Martin Pring

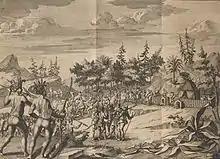
Pring's barricade, illustration in a 1706 Dutch translation of the account in Samuel Purchas's "Pilgrimes"

Pring wrote that they were constantly visited by groups of Natives as large as "one hundred and twentie at once". He does not explain, however, how relations with the locals deteriorated from harmony to the day when the settlers fired their cannon and set the mastiffs on 140 of them. Salisbury suggests that it likely had to do with the abrupt conduct of the English, insensitivity to local customs (which they used only when convenient), and their brutal use of the dogs against the indigenous peoples.